Salomon Ehrmann

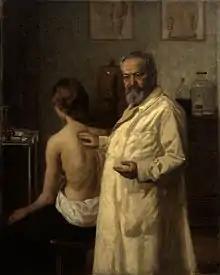
Portrait of Salomon Ehrmann by Lazar Krestin (Vienna, 1913, oil on canvas). The Viennese dermatologist Salomon Ehrmann is shown in a white doctor's coat, treating a female patient in his surgery. Ehrmann had initially studied art history and he also painted. He created pictures based on his medical observations. Two of these works hang on the wall behind him, the one on the right bearing his signature.

Salomon Ehrmann (December 19, 1854 - October 24, 1926) was a Jewish-Austrian dermatologist and histologist born in the village of Ostrovec, today part of the Czech Republic. He was an important member of the so-called Vienna School of Dermatology, a group founded by Ferdinand von Hebra (1816–1888).